History of the Chicago White Sox

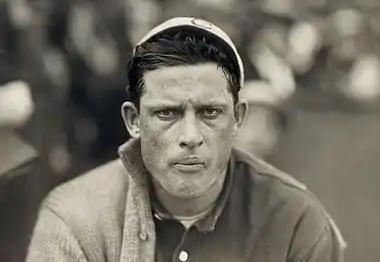
Ed Walsh was a dominant starter for the White Sox from 1904 to 1916 and holds the lowest career ERA in Major League history.

After acquiring a number of stars from the older league, including pitcher and manager Clark Griffith, the White Stockings also captured the AL's first major-league pennant the next year, in . Headline editors at the "Chicago Tribune" sports department immediately began shortening the name to "White Sox", and the team officially adopted the shorter name in . The name change to the White Sox was brought on after scorekeeper Christoph Hynes wrote White Sox at the top of a scorecard rather than White Stockings, this scorecard was then seen by the press. The White Sox would continue to be built on pitching and defense in the following years, led by pitching workhorse Ed Walsh, who routinely pitched over 400 innings each season in his prime.